First Ebenezer Baptist Church

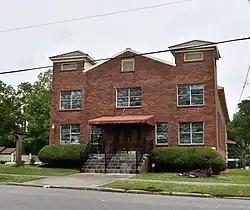

First Ebenezer Baptist Church is a historic Baptist church at 420 Graymont Avenue North in Smithfield in Birmingham, Alabama. It was built in 1942 and the congregation was active in the 1960s Civil Rights Movement. The church was added to the National Register of Historic Places in 2005. This church is located within the City of Birmigham, and Jefferson County.